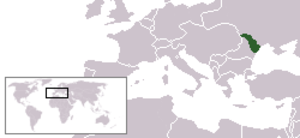
La république démocratique moldave, 1917
La République démocratique moldave a existé du 2 décembre 1917 au 27 mars 1918. La révolution russe de février 1917 et la déclaration du droits des peuples de l’Empire à s’auto-déterminer, encouragent les nationalités de l’Empire russe à recouvrer leur souveraineté : un « Soviet » se forme dans le gouvernement de Bessarabie, comme dans le reste de l’Empire : le Sfatul Țării. Indépendantistes roumanophones et menchéviks y sont largement majoritaires. Le 2 décembre 1917, le Sfatul Țării proclame la République démocratique autonome de Moldavie dans les frontières de la goubernia de Bessarabie. Aussitôt, les bolchéviks locaux tentent d’en prendre le contrôle par la force, comme ils l’avaient fait à Saint-Pétersbourg en renversant la République russe. La situation est chaotique et de nombreuses troupes débandées pillent le pays. Le 13 décembre 1917, à l’appel de la majorité du Sfatul Țării, les troupes roumaines entrent en Bessarabie, encadrées par les officiers de la mission française Berthelot.